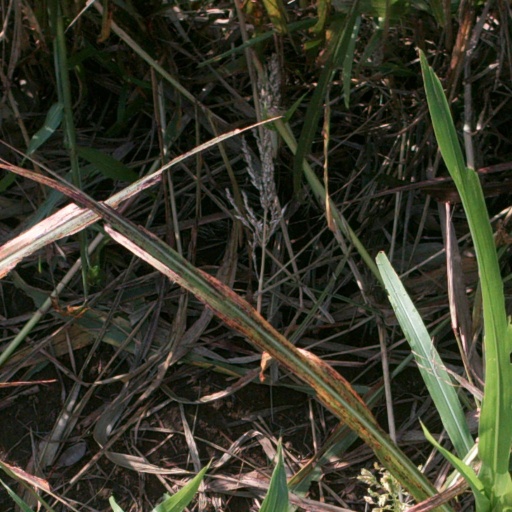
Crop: sorghum